Africanisms

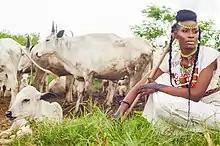
Fulani woman. Enslaved Fulani cattle herders introduced European-Americans to the practice of open cattle grazing.

Initially, European descendants in Colonial America raised their cattle in small herds confined to pastures. Texas longhorn cattle came to the Americas on the first slave ship to Mexico. Enslaved Fulani herdsmen and their descendants were expert cattlemen who were responsible for introducing the practice of open cattle grazing which is practiced today. As a result of their expertise, the American colonial cattle herd grew from 500 in 1731 to 6,784 30 years later. Historian Peter Wood says the word 'cowboy' originally referred to these enslaved cattlemen, just as a 'houseboy' was someone who worked in the home. After emancipation, Black cowboys continued to play an important role in American cowboy culture; at one point, one in five cowboys in the American West was Black. Words with African origins that made their way into American cowboy culture and songs include bronco, buckra, Buckaroo, and dogie.